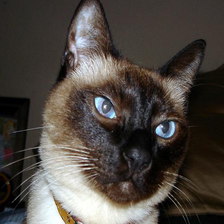
Species: cat
Breed: Siamese